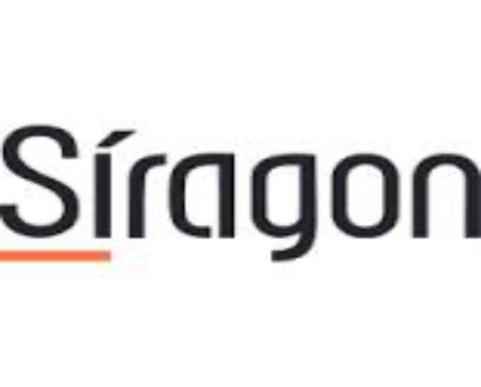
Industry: Electronic